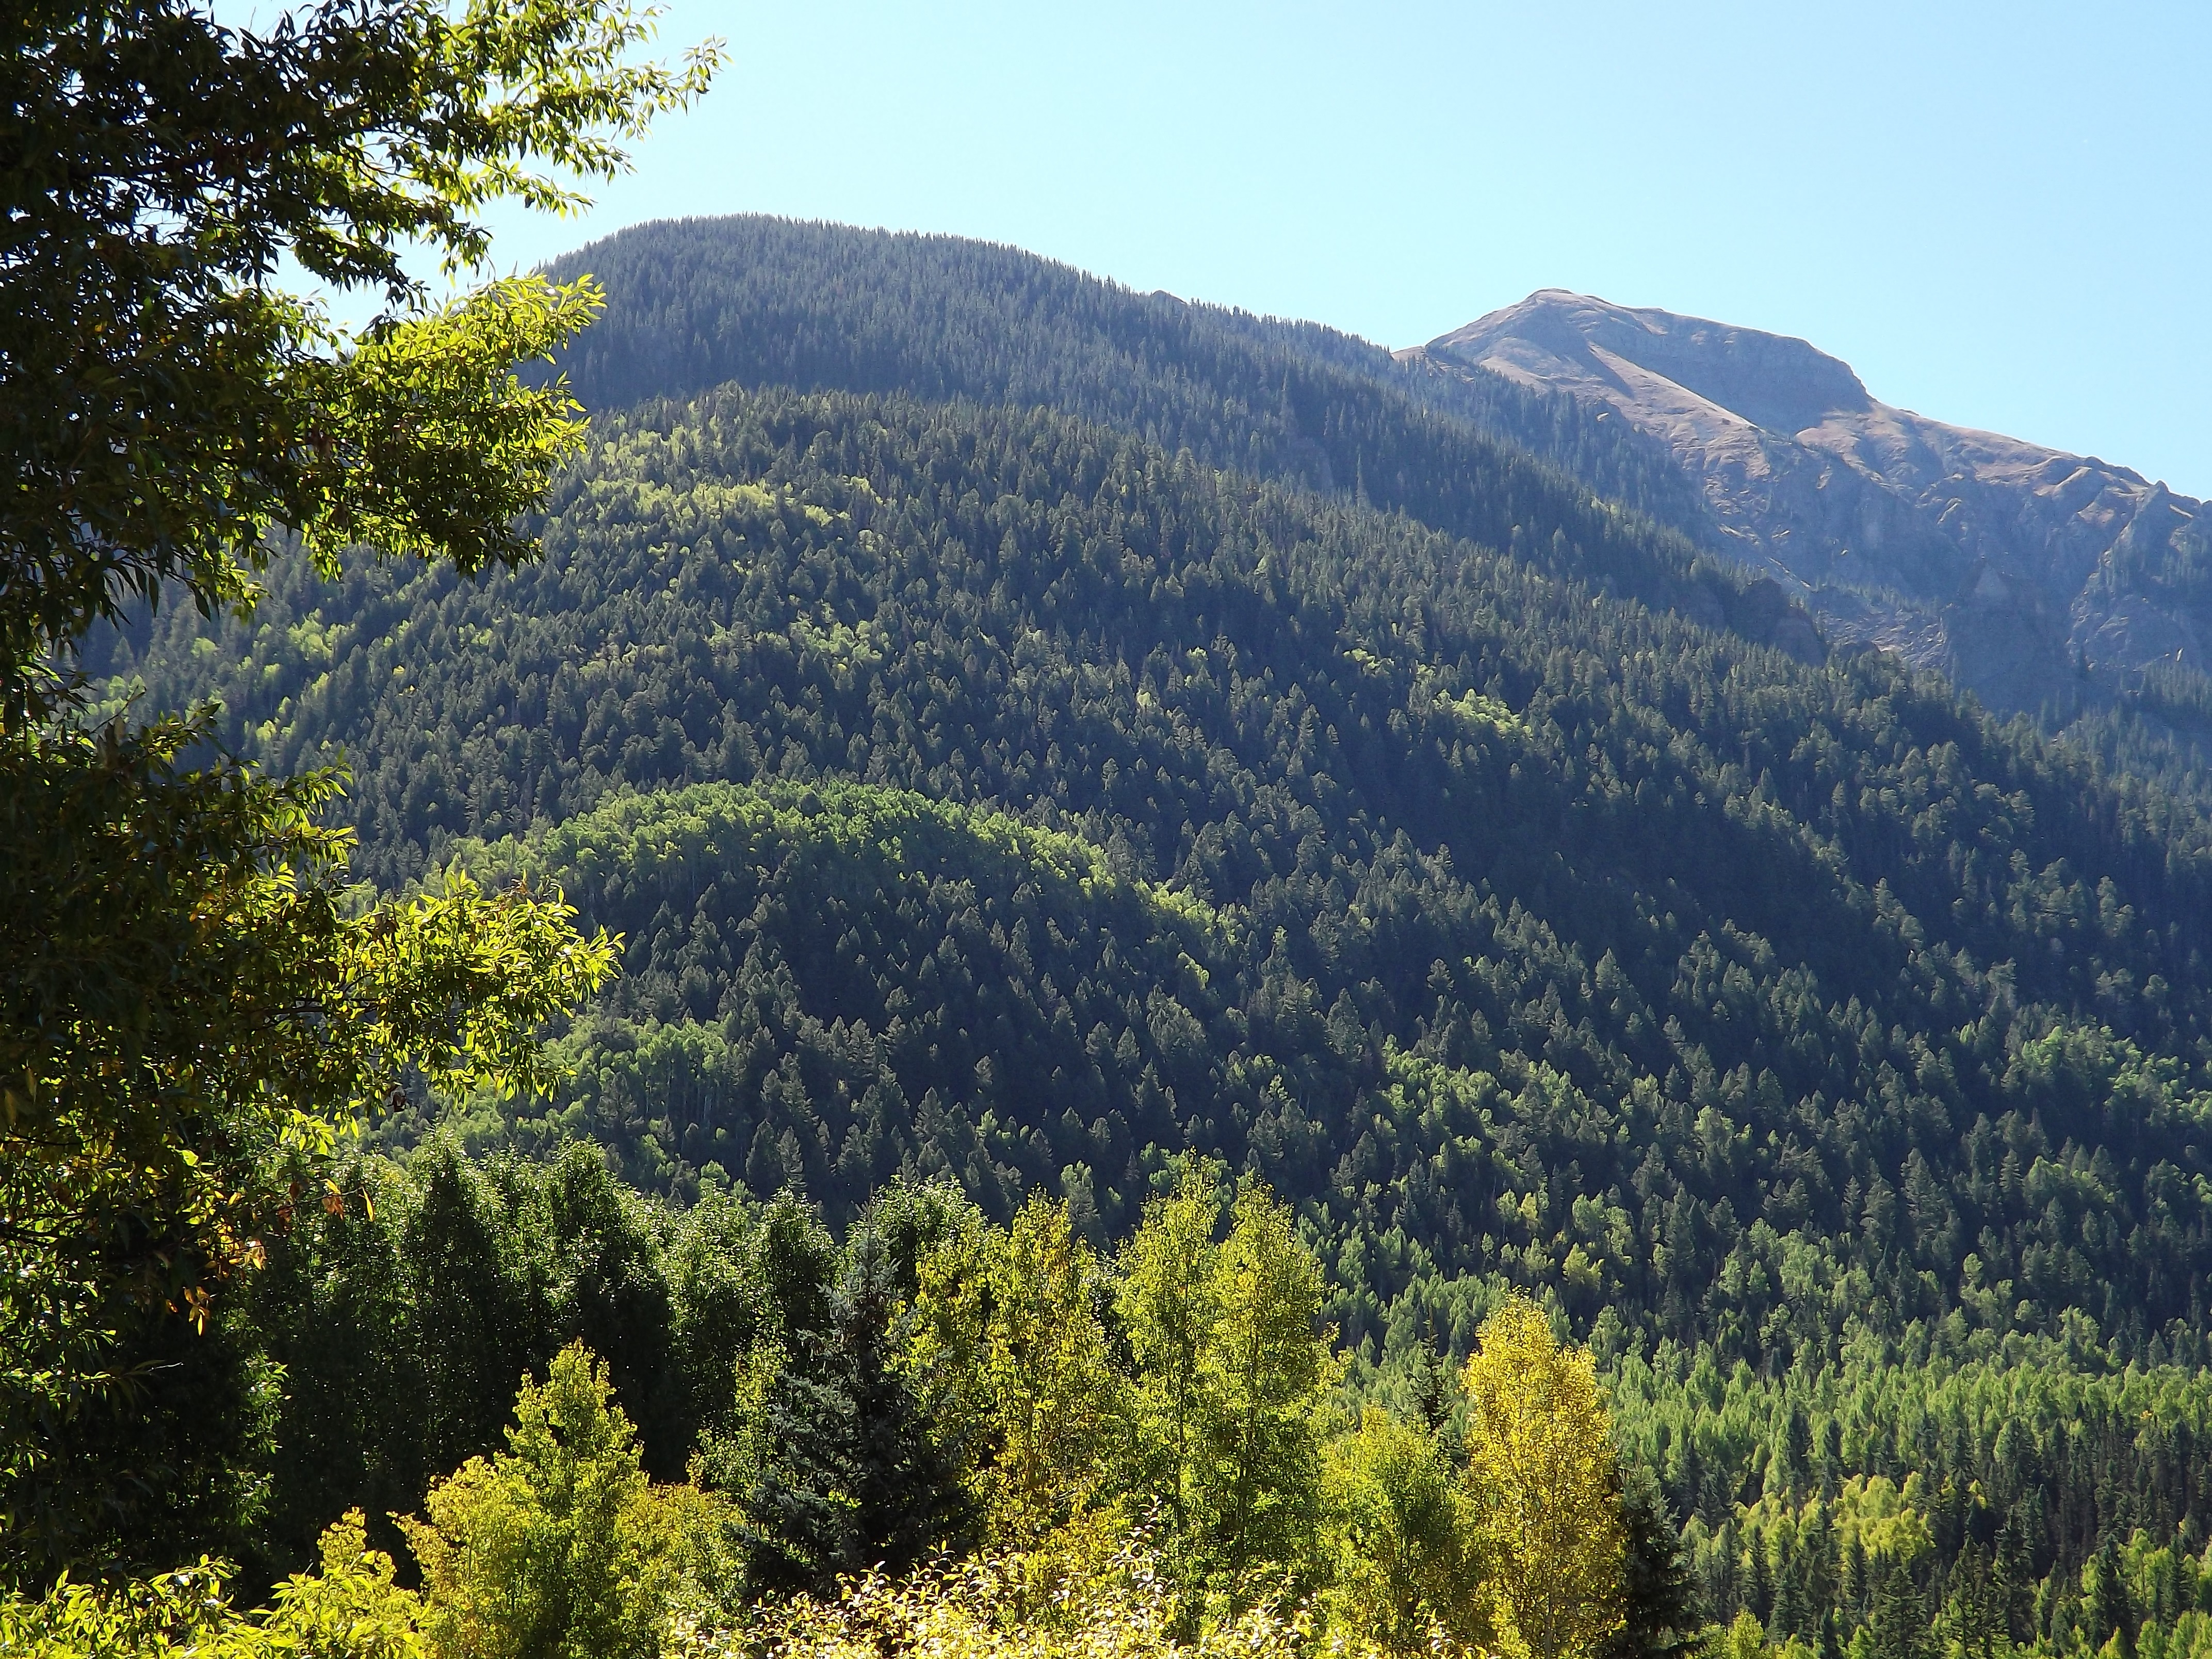
tree, nature, forest, outdoor, wilderness, mountain, plant, trail, meadow, leaf, fall, hill, flower, valley, mountain range, environment, foliage, green, scenic, peaceful, autumn, scenery, yellow, season, ridge, leaves, vegetation, woodland, habitat, ecosystem, biome, natural environment, geographical feature, woody plant, mountainous landforms, temperate broadleaf and mixed forest, temperate coniferous forest, changing colors